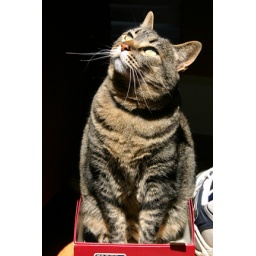
A cat in a box contemplates the light.